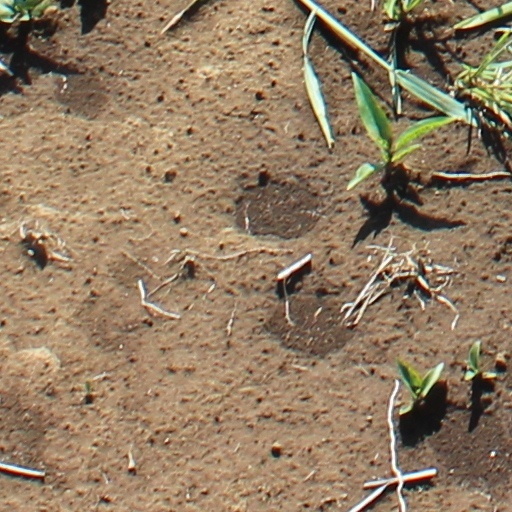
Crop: wheat